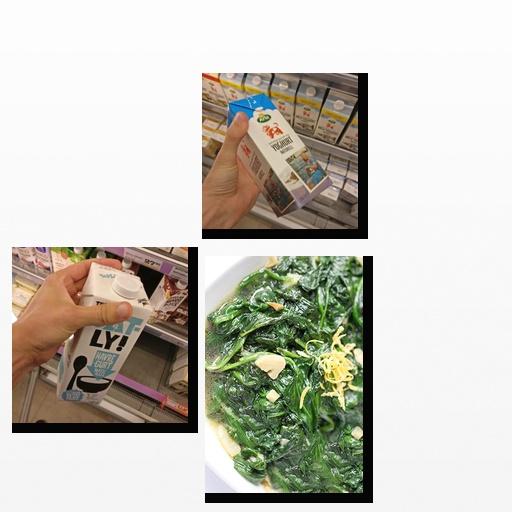
Food items: natural_yogurt, oat_yogurt, spinach